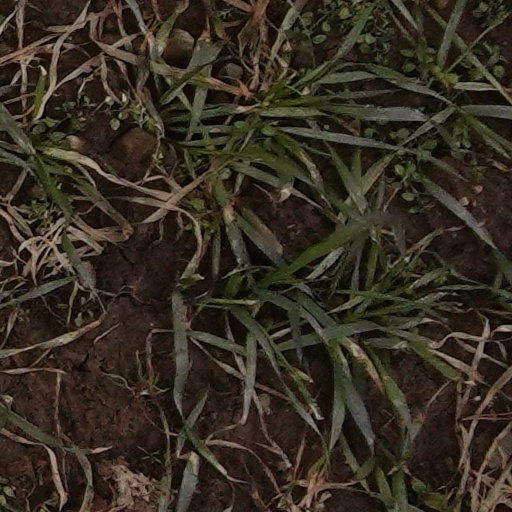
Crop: wheat